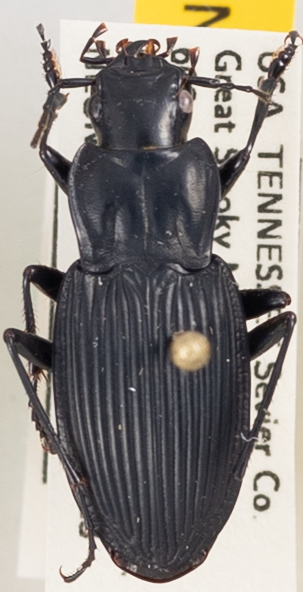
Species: Dicaelus teter
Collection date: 2020-06-23
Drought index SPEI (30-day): -0.03
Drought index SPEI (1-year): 2.09
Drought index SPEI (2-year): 2.09